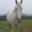
Label: horse